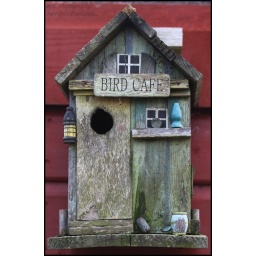
the bird cafe...best house in town